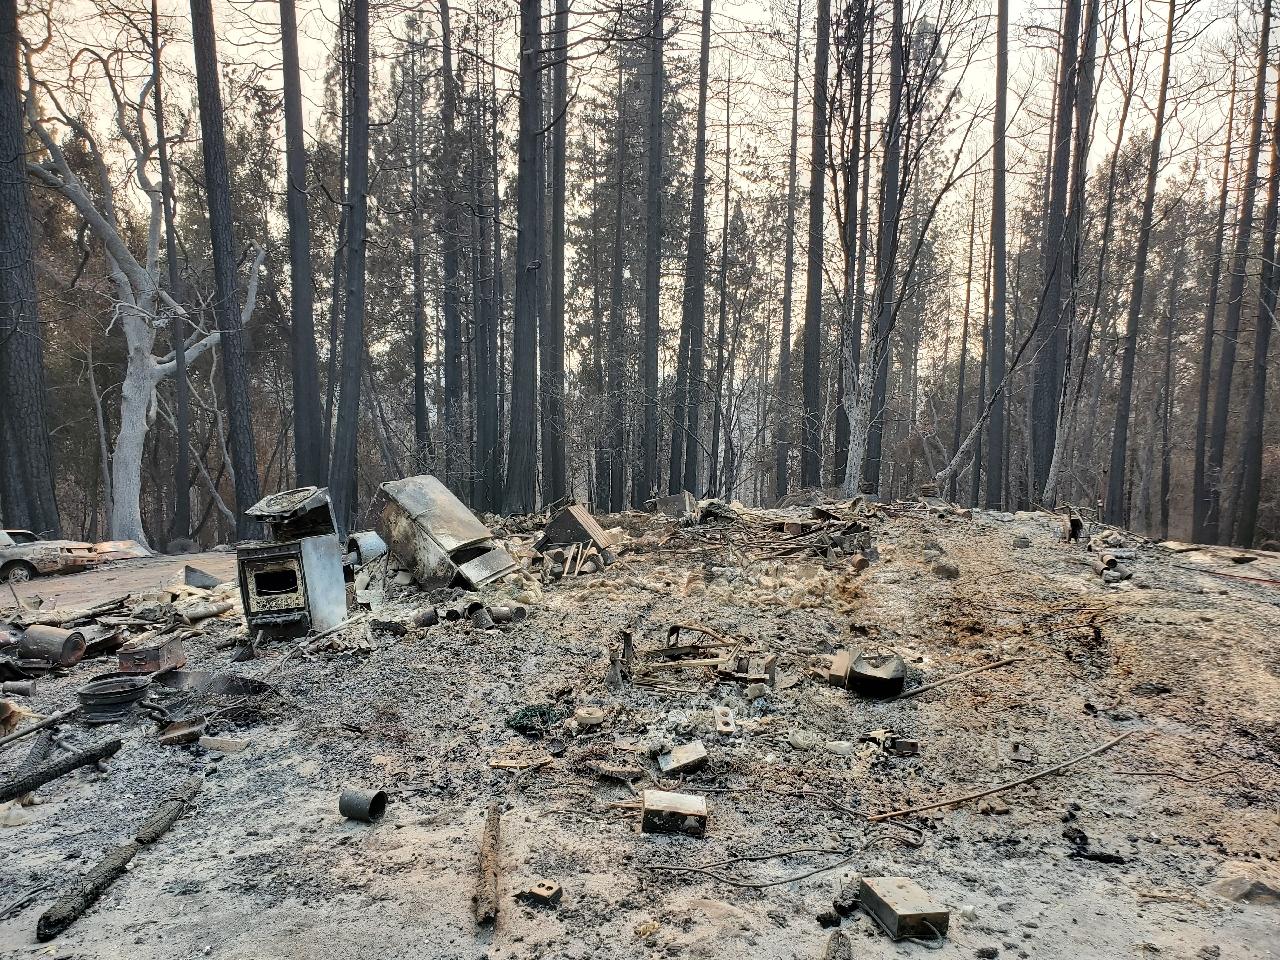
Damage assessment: destroyed